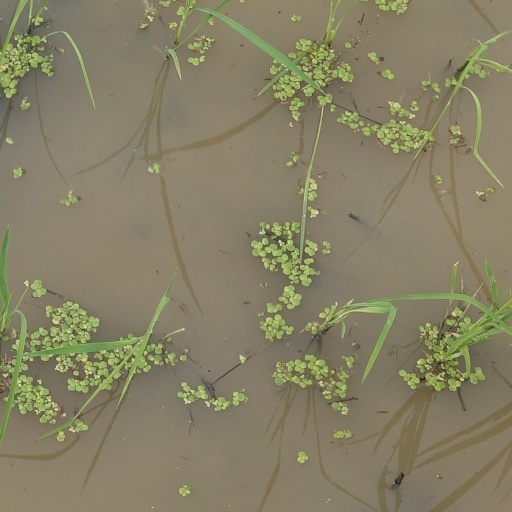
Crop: rice